Asa May House (West Fairlee, Vermont)

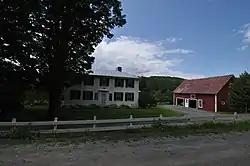

The Asa May House is a historic farmstead on Blood Brook Road in West Fairlee, Vermont. Developed in the late 18th century, the 1800 house is a rare statewide example of Federal period architecture, built for West Fairlee's first town clerk. The farmstead property, including a barn, sheds, and period landscape elements, was listed on the National Register of Historic Places in 1993.